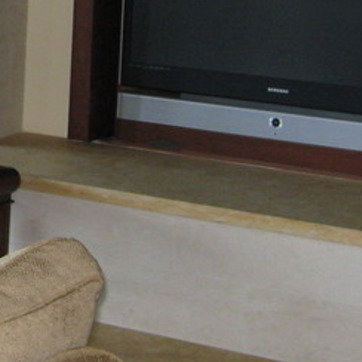
Material: polishedstone